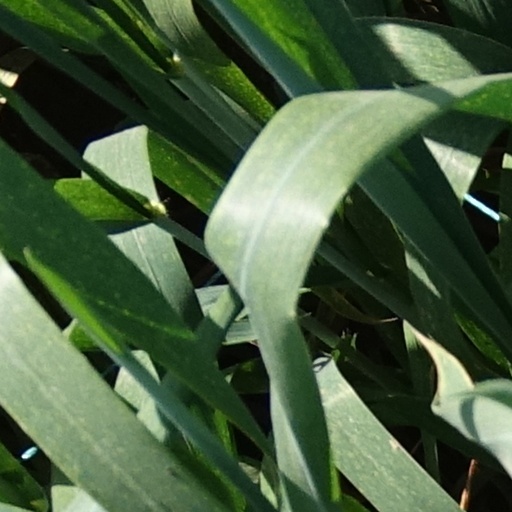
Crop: wheat